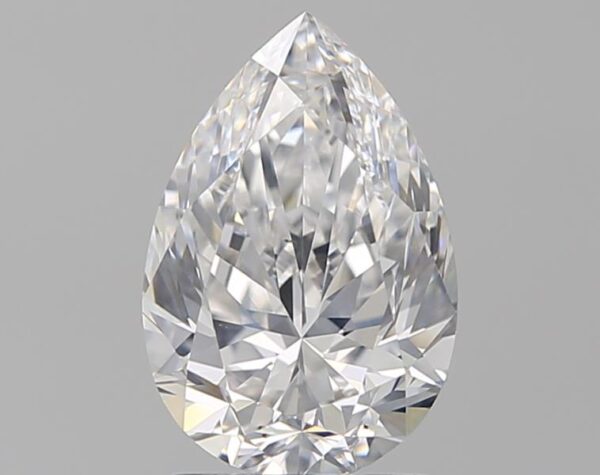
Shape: pear
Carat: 1.61
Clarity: VS2
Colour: E
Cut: VG
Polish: EX
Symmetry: EX
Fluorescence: N
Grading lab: GIA
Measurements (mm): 9.57 x 6.46 x 4.22